IPW New Zealand Heavyweight Championship

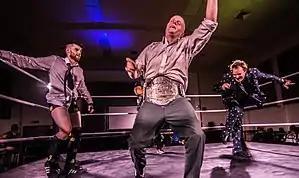
Former IPW Heavyweight Champion, Mr Burns

The IPW New Zealand Heavyweight Championship is the top professional wrestling championship title in the New Zealand promotion Impact Pro Wrestling. It was the original heavyweight title of the Mania Pro Wrestling promotion, later used in IPW as its primary singles title. It was introduced as the MPW Heavyweight Championship on 9 April 2002. When Impact Pro Wrestling was founded by a core group of MPW wrestlers in 2003, the title was established as its new primary singles title and renamed to the IPW New Zealand Heavyweight Championship. The MPW Championship reigns are still recognised in the title's lineage. The current champion is James Shaw who is in his fifth reign.